Minami-Sendai Station

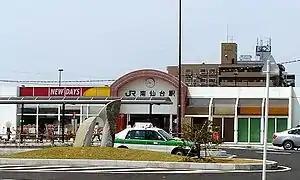
Minami-Sendai Station, West Exit June 2008

is a junction railway station in Taihaku-ku, Sendai, Miyagi Prefecture, Japan, operated by East Japan Railway Company (JR East).